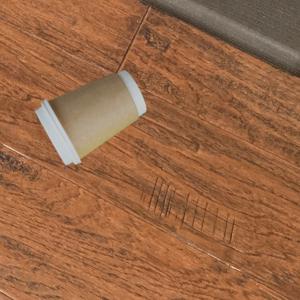
Label: cups